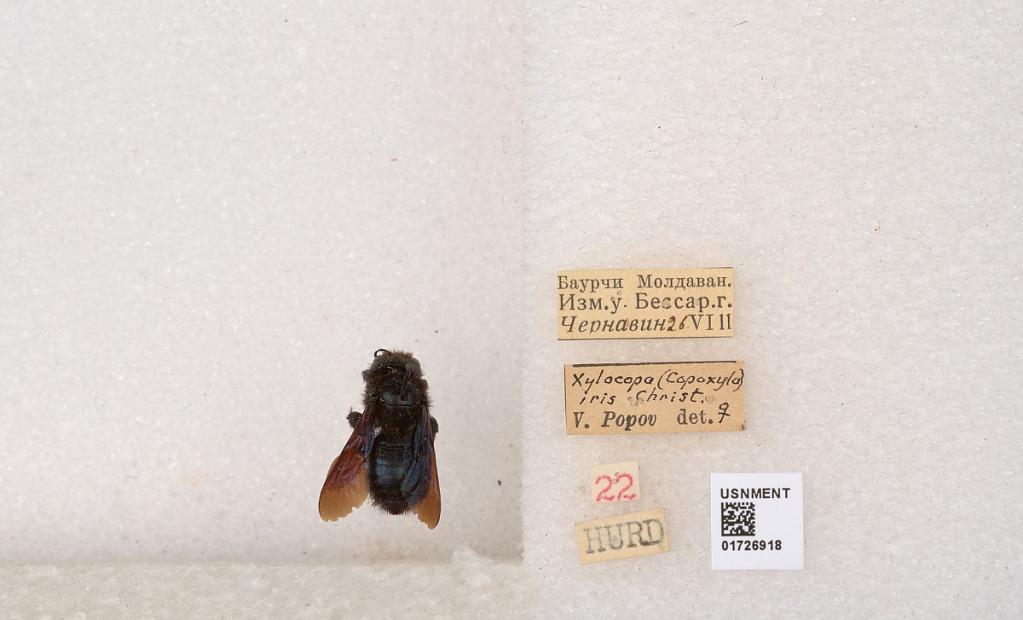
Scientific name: Xylocopa (Copoxyla) iris (Christ)
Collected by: Yephabuh
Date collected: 1911-6-26
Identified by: Popov, V